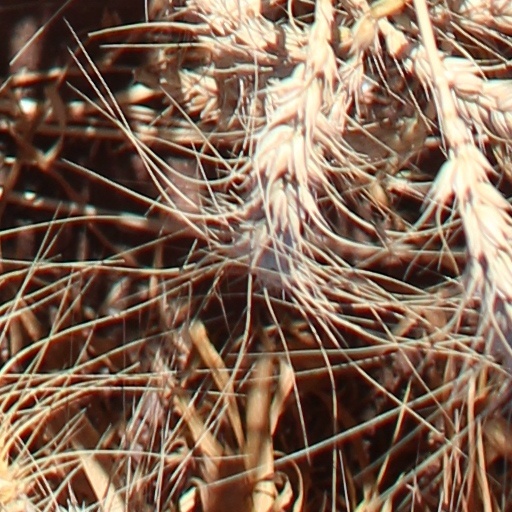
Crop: wheat